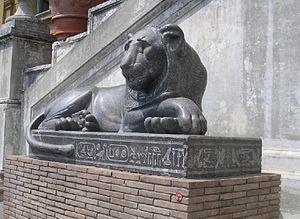
La fontaine de l'Institut est une ancienne fontaine de Paris, édifiée en 1811 sur la place devant l'Institut de France et qui a été démantelée en 1865.